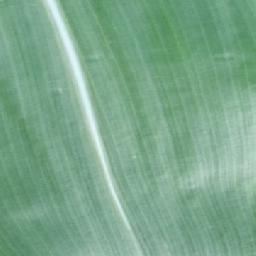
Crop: corn
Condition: (maize)_healthy